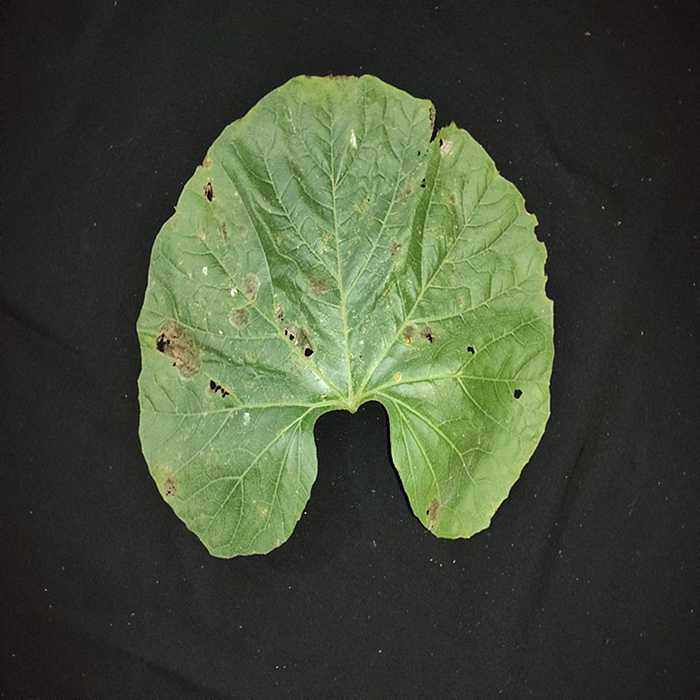
Plant: Bottle gourd
Label: Anthracnose